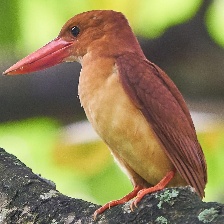
Species: RUDY KINGFISHER
Scientific name: HALCYON COROMANDA